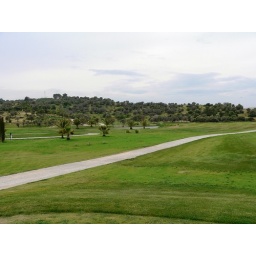
Hole 5 view from back tees dog leg left over lake